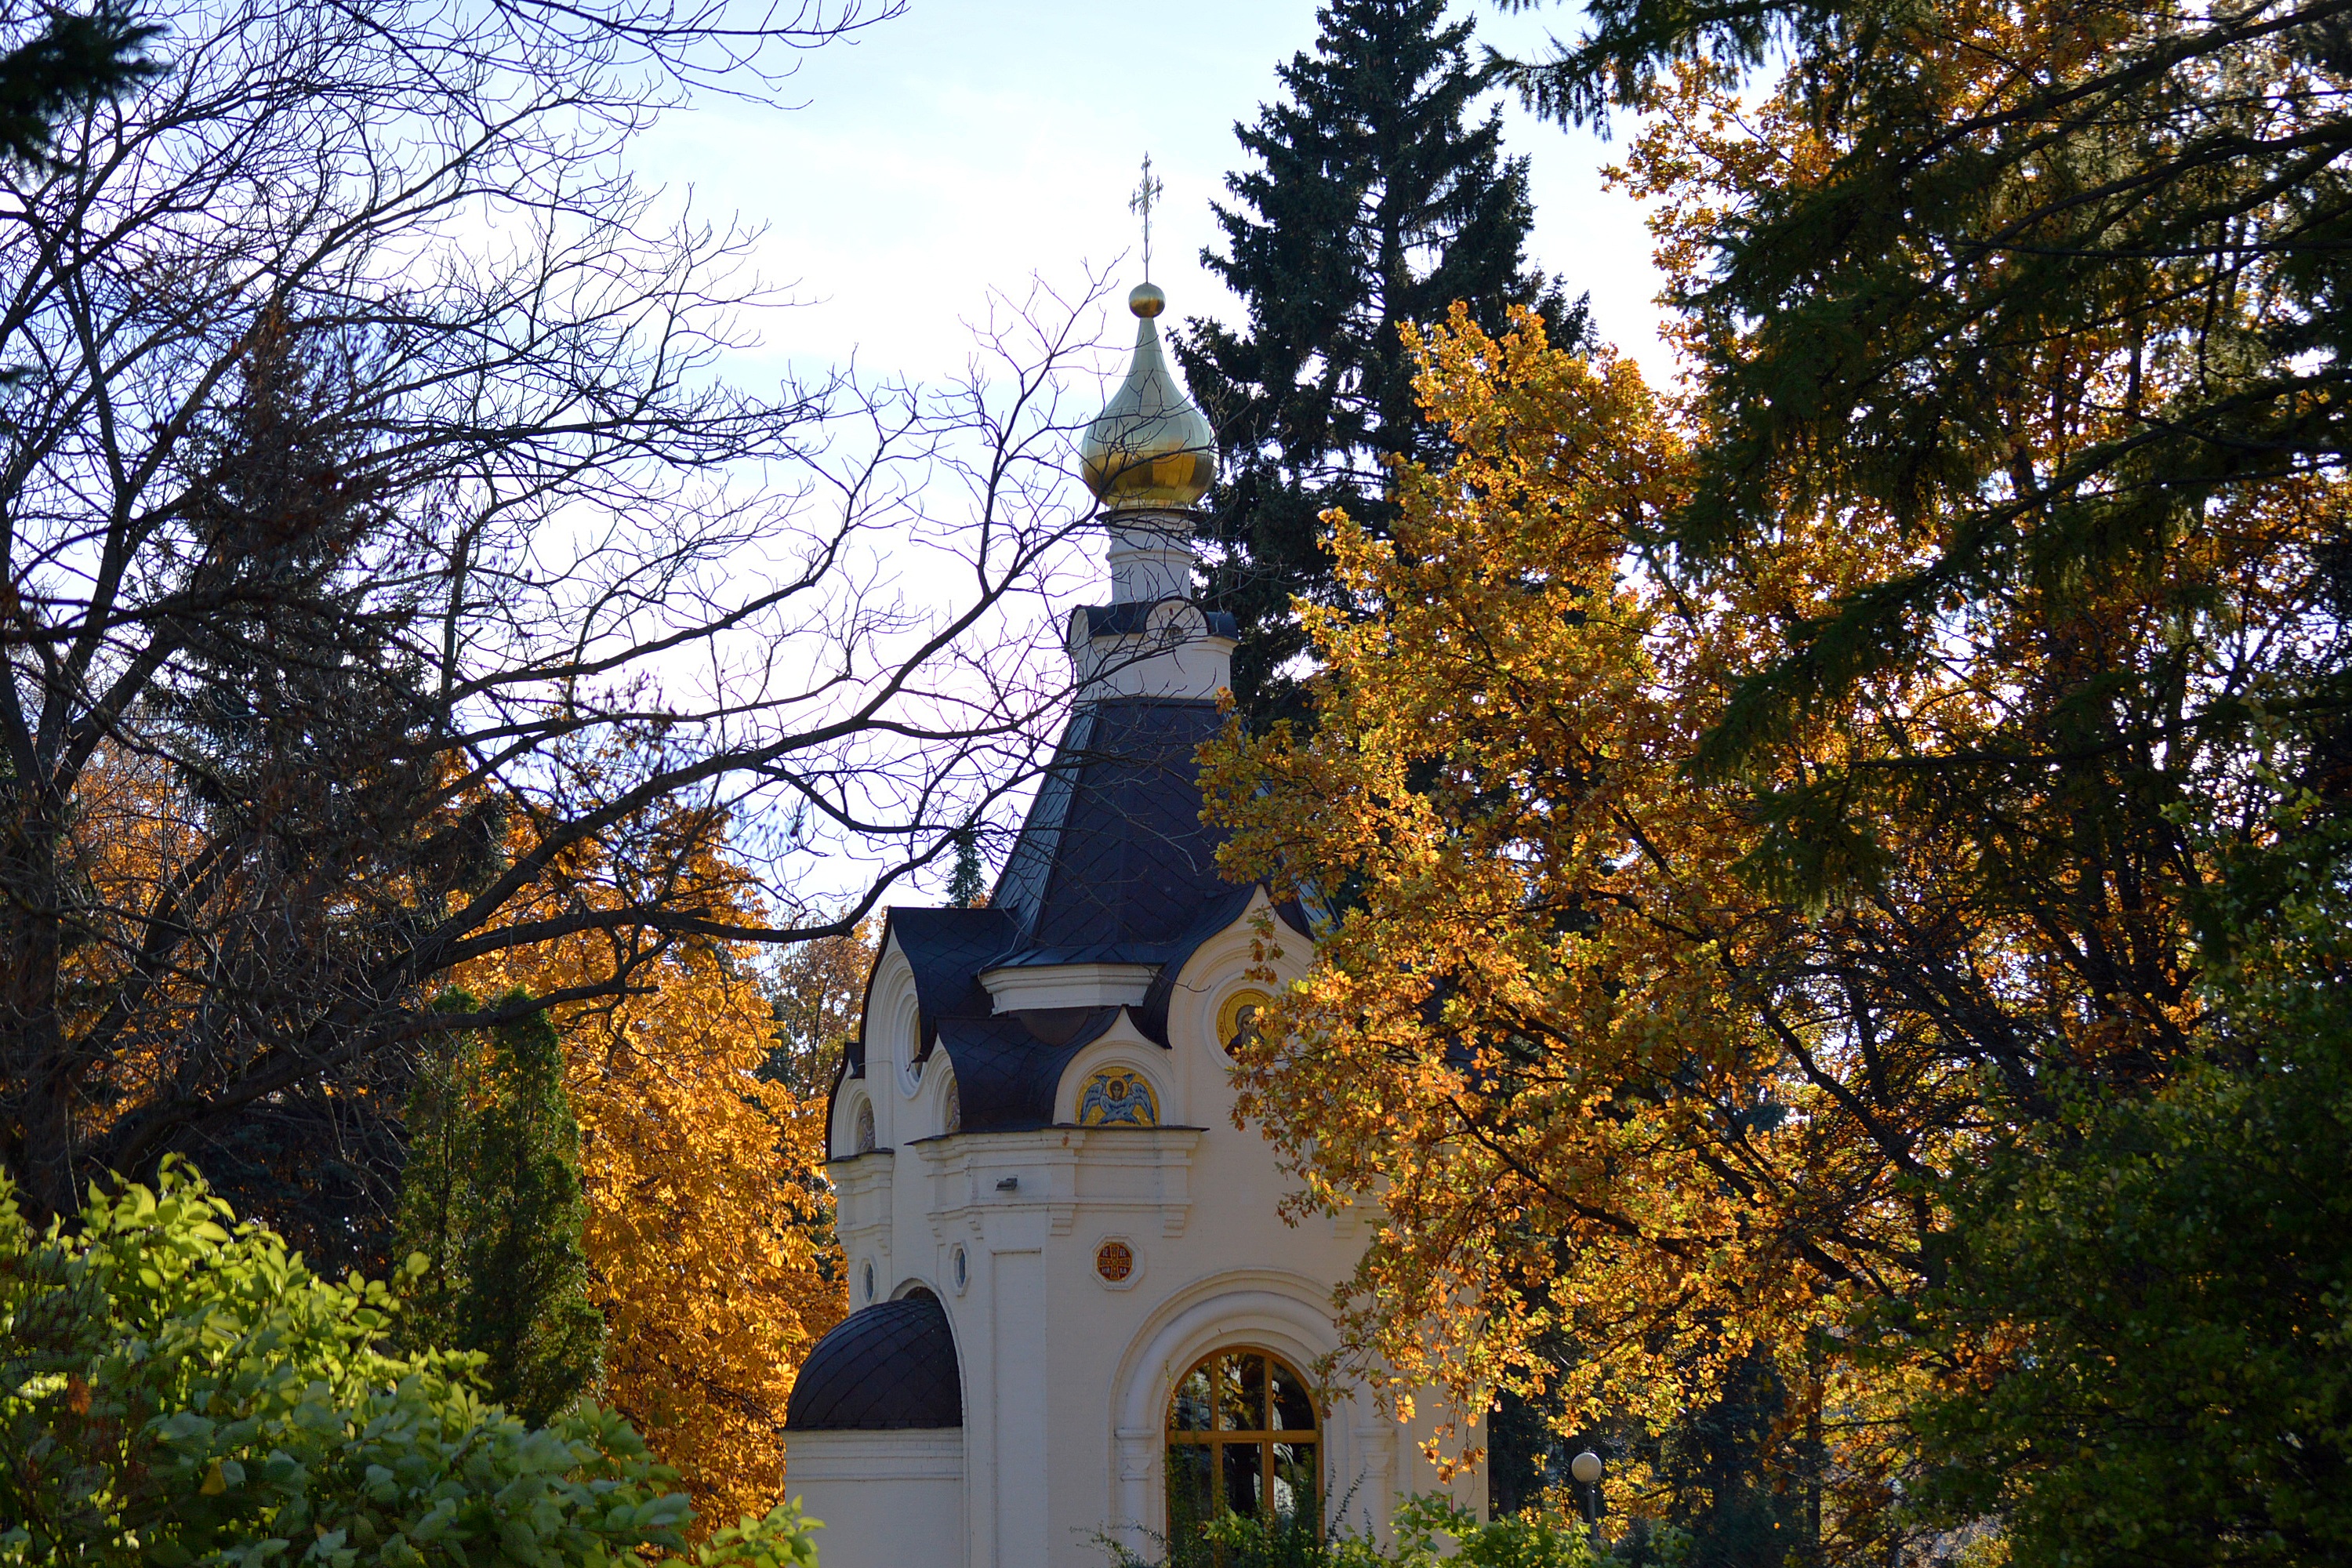
tree, light, plant, leaf, fall, flower, building, chateau, city, symbol, autumn, religion, church, colorful, garden, christian, season, spiritual, pray, trees, religious, faith, culture, christianity, worship, holy, orthodox, estate, russia, traditional, god, kremlin, spirituality, catholicism, salvation, belief, novgorod, russian federation, woody plant, nizhny novgorod, nizhny